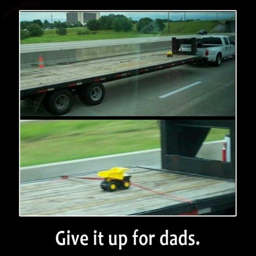
got the big truck for his little man